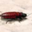
Label: cockroach